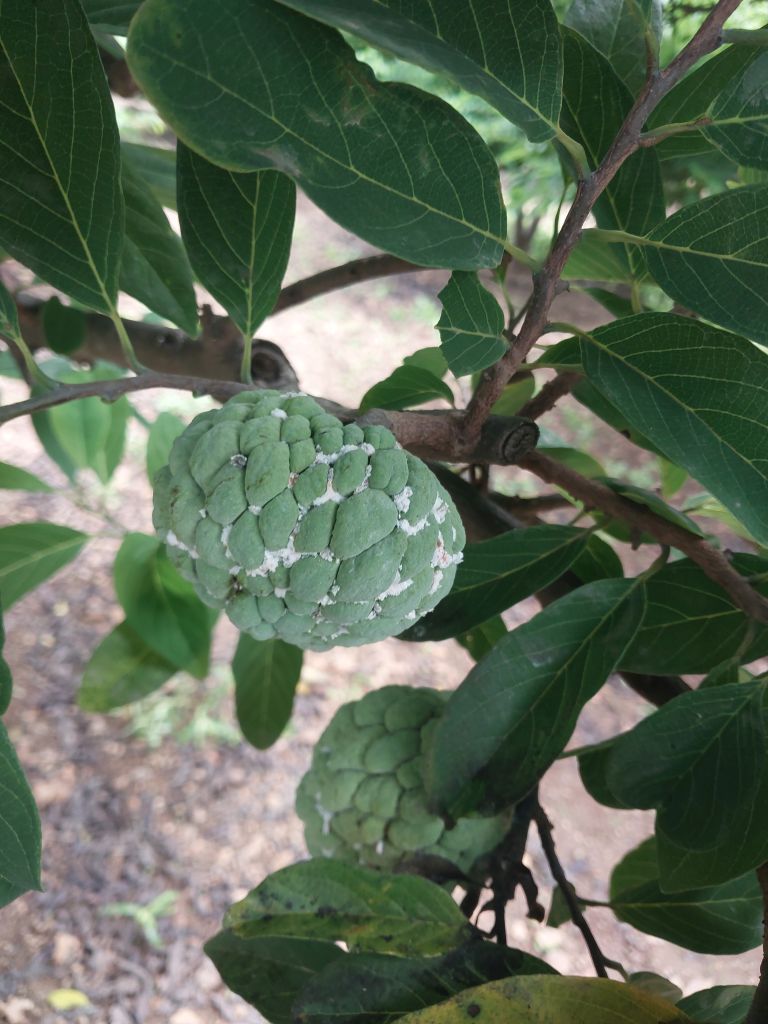
Disease label: Mealy Bug